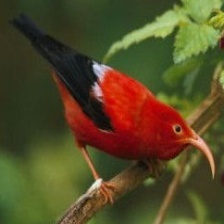
Species: IWI
Scientific name:  VESTIARIA COCCINEA.